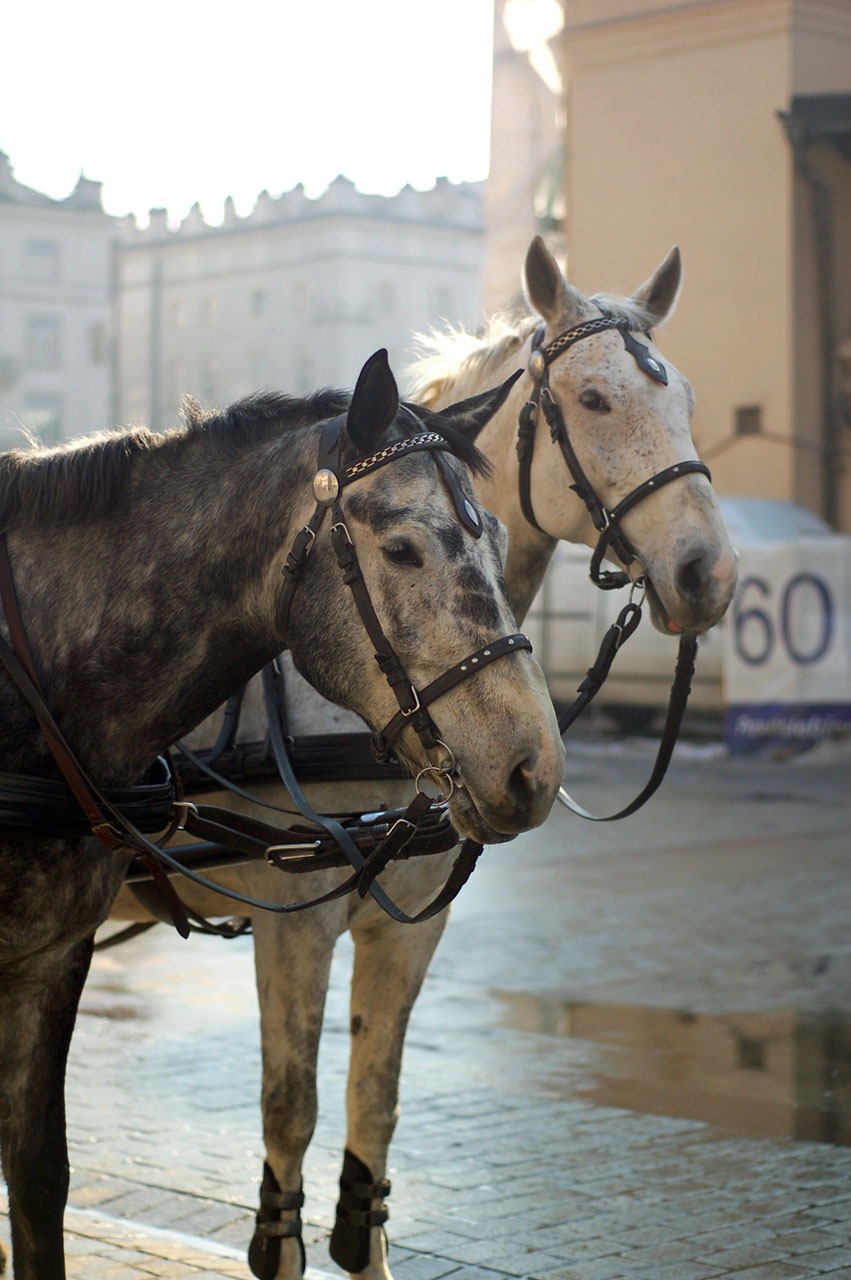
horse harness, halter, horse, mammal, bridle, pack animal, mane, stallion, rein, horse like mammal, vehicle, mare, horse tack